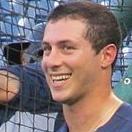
Age: 24